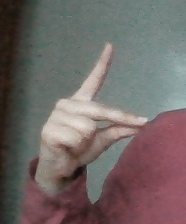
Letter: ta